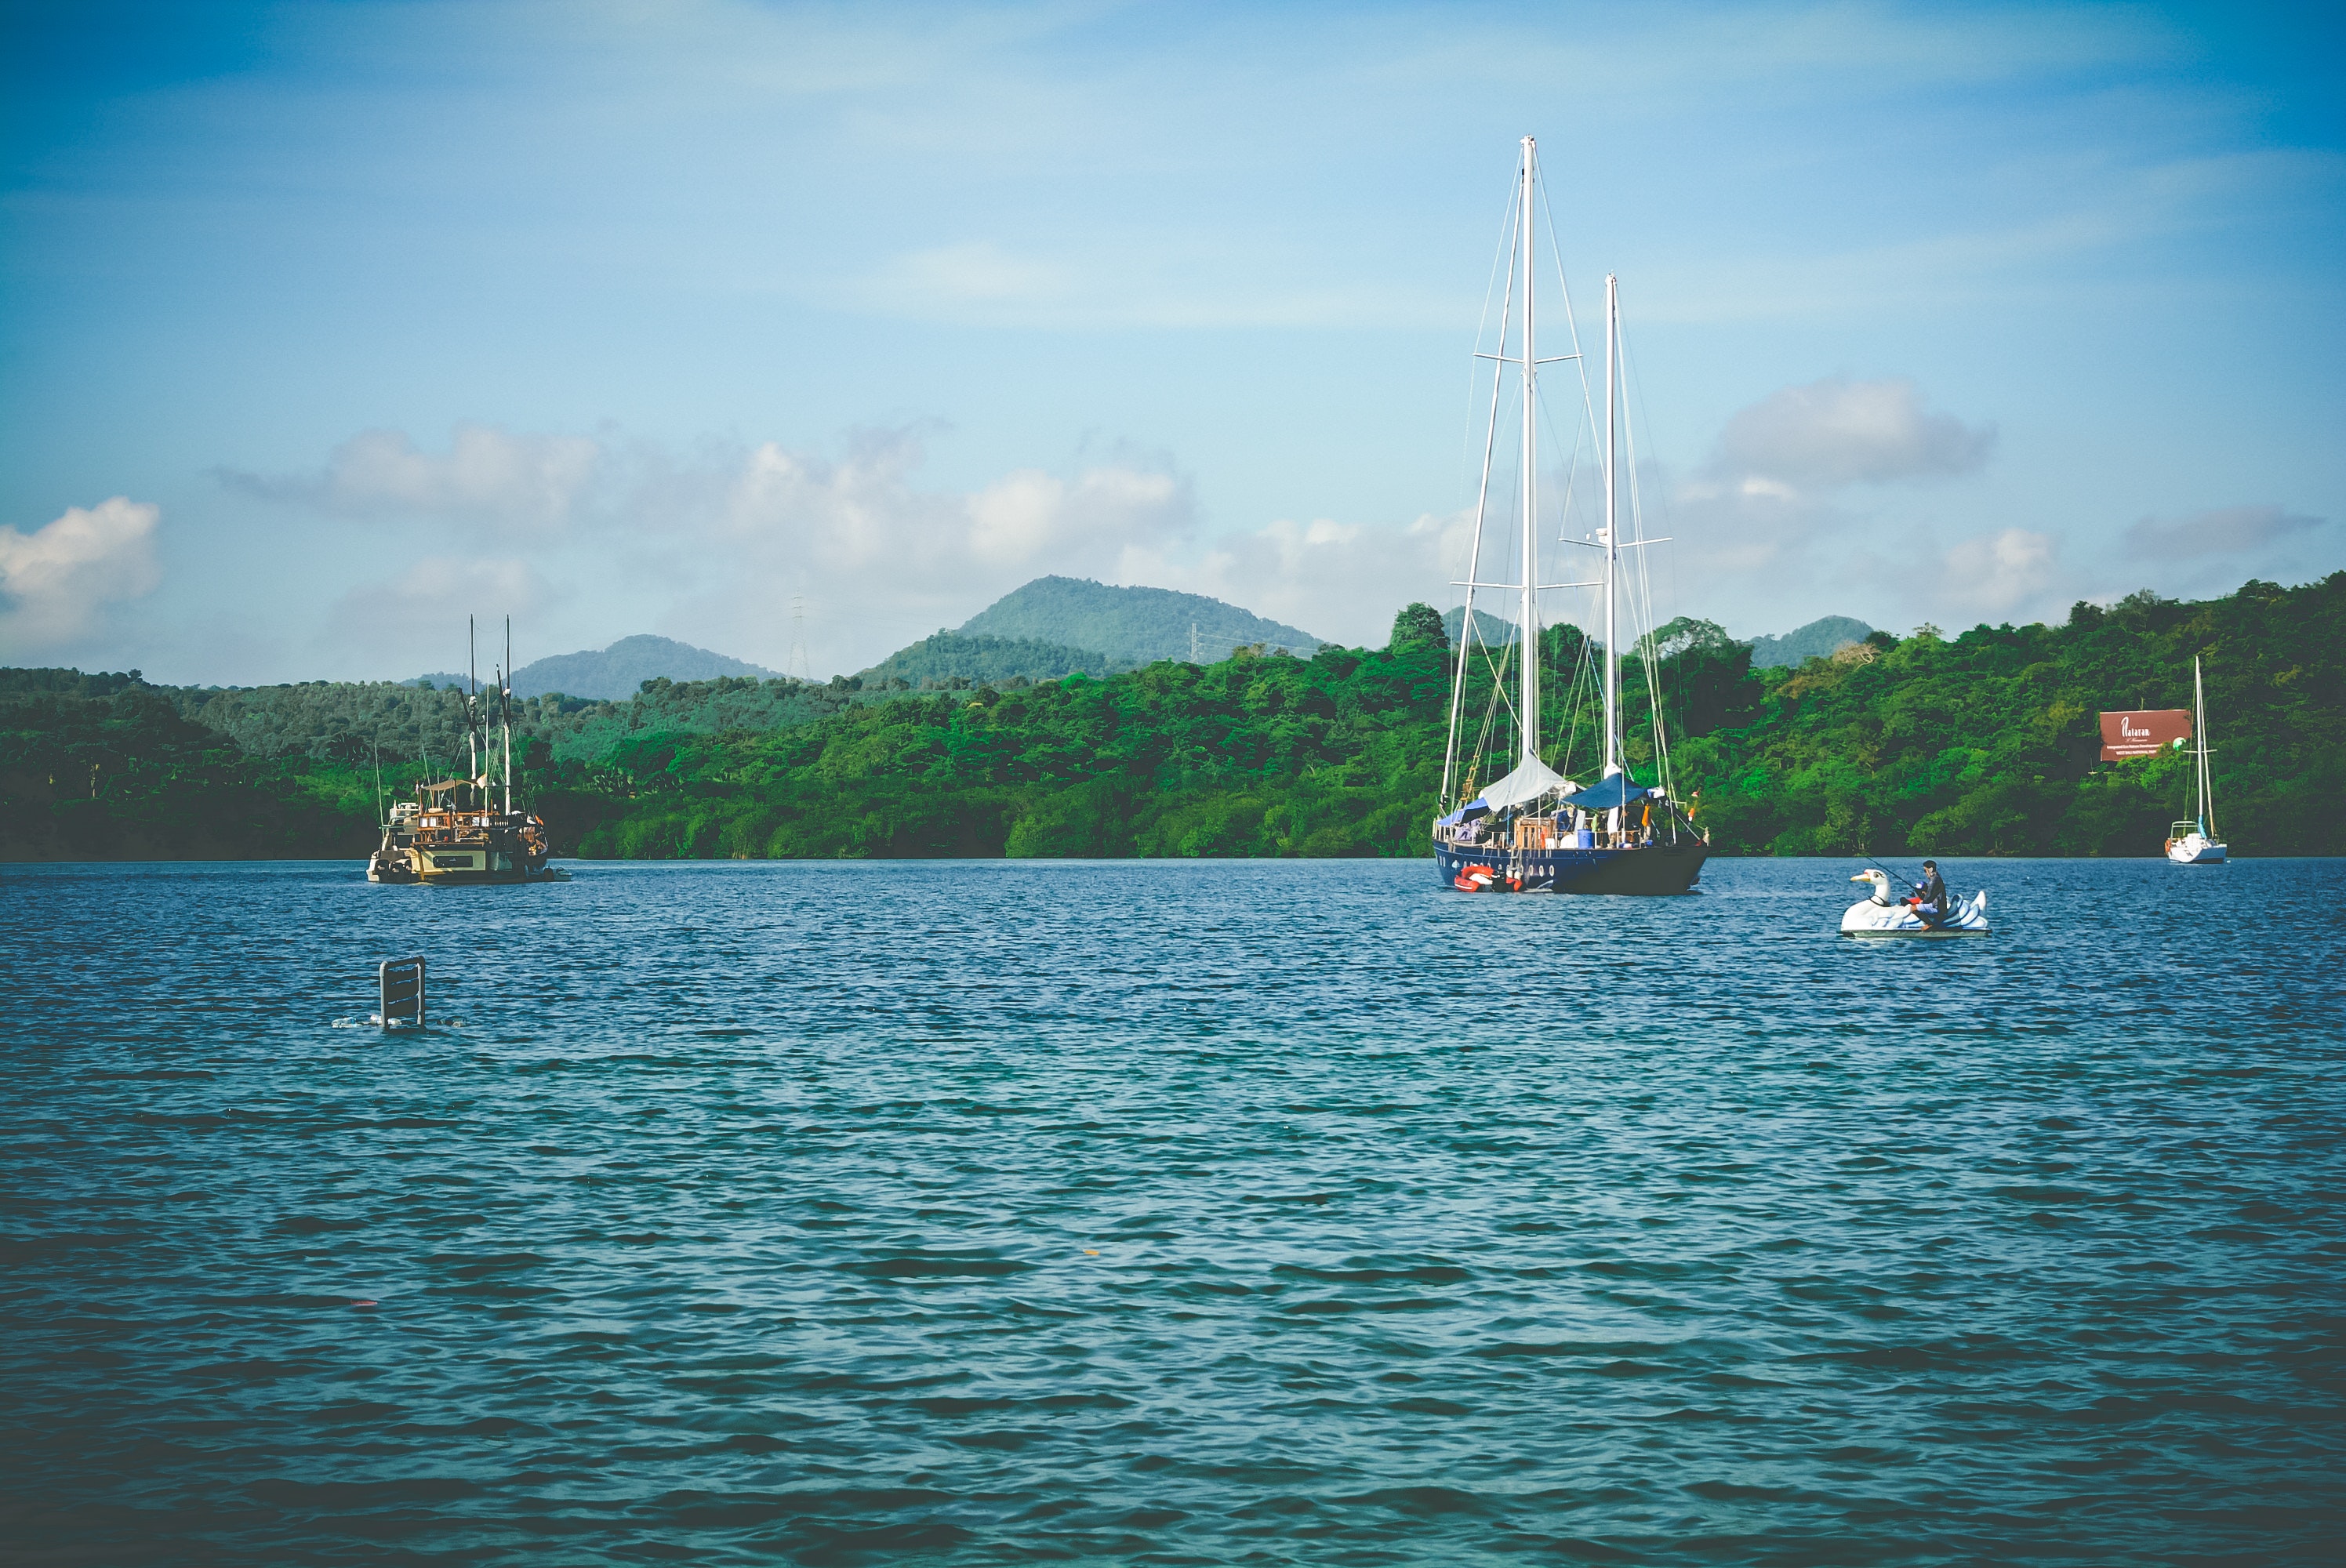
water, boat, sky, vehicle, sea, waterway, watercraft, sailing, sailboat, sail, sound, ocean, lake, boating, calm, summer, river, bay, schooner, lake district, channel, tourism, vacation, coastal and oceanic landforms, inlet, reservoir, cloud, coast, loch, water transportation, wind